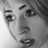
Emotion: sad